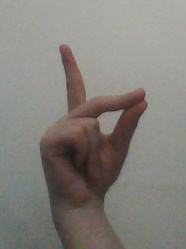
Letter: ta